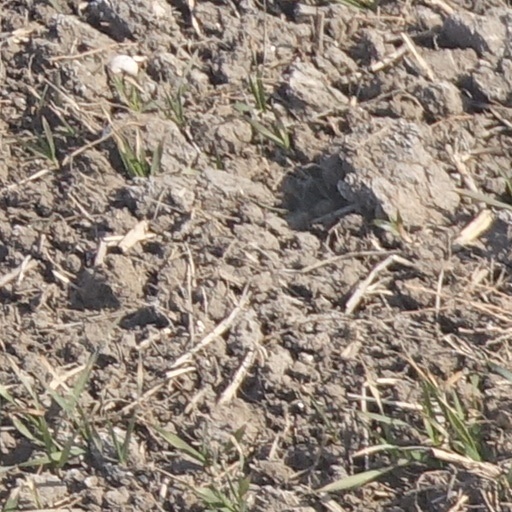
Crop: wheat